Vyacheslav Zinkov

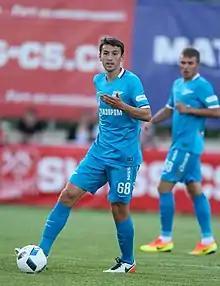
Zinkov with Zenit in 2016

Vyacheslav Sergeyevich Zinkov (born 26 May 1993) is a Russian professional football player.